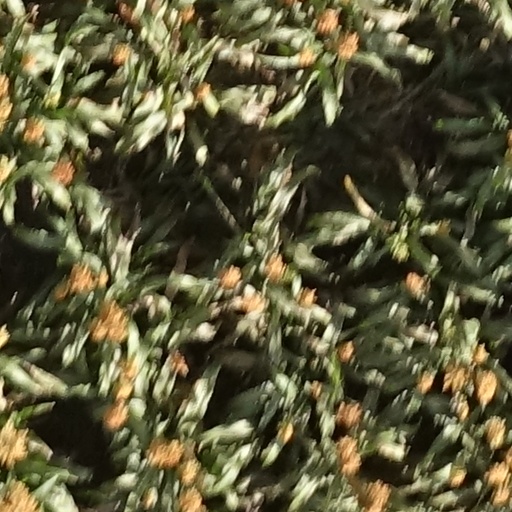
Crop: sorghum